St. Aloysius, Mangaluru

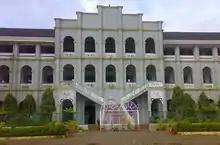
St. Aloysius (Deemed to be University), Mangalore

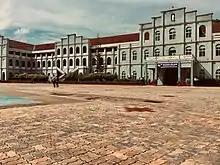
The front of the college building

St. Aloysius (Deemed to be University) is a private, coeducational, Jesuit deemed university, founded in 1880 as St. Aloysius College and located in Mangaluru, Karnataka, India. With a 2022–23 enrollment of 5,436 undergraduate students and 1,587 postgraduate students and 69 research scholars, the institution specializes in academic programs in the humanities, commerce, science, technology, and management.